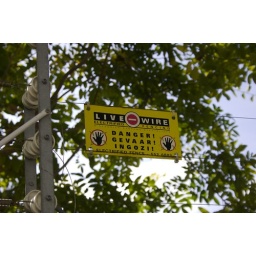
electric fence above a middle class house